Liquor Control Board of Ontario

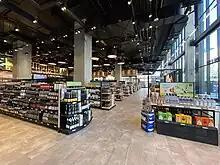
LCBO in 100 Queens Quay East, Toronto

On July 5, 2024, employees went on strike for the first time in the LCBO's history. The strike ended on July 22, 2024.